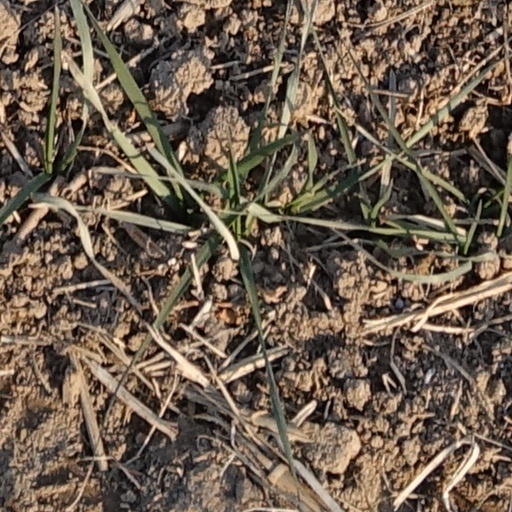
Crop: wheat